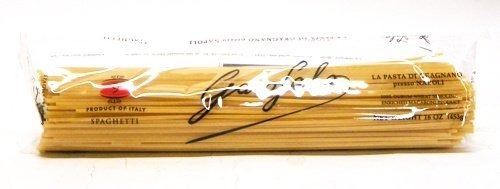
Item Name: Pasta,Spaghetti
Value: 1.0
Unit: Count

Price: 11.7